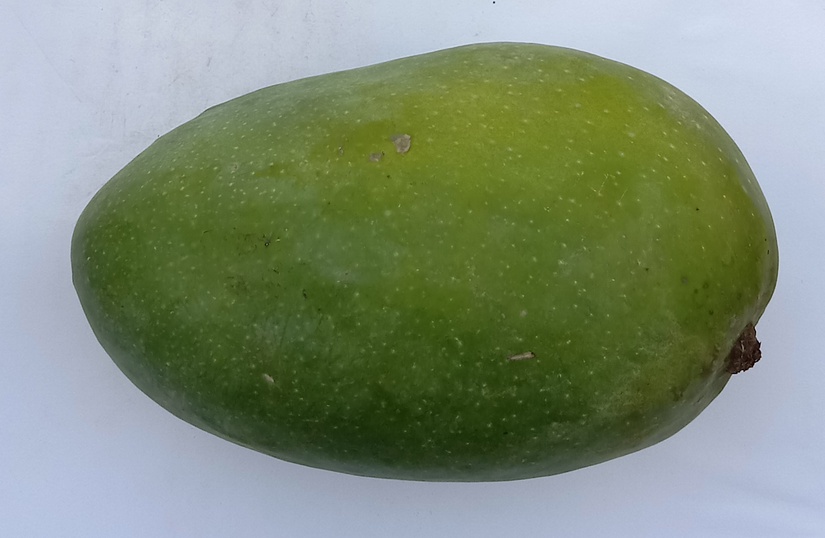
Mango variety: Chaunsa (Black)